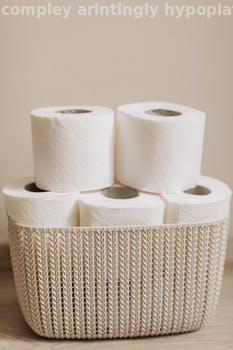
Label: Watermark